One Piece season 19

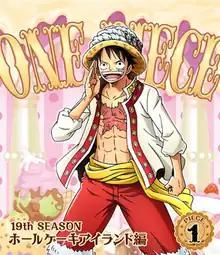
Cover for the first Japanese DVD compilation of the nineteenth season as released by Avex Pictures

The nineteenth season of the "One Piece" anime television series was produced by Toei Animation, and directed by Toshinori Fukuzawa. The season began broadcasting in Japan on Fuji Television on April 9, 2017. Like the rest of the series, it follows the adventures of Monkey D. Luffy and his Straw Hat Pirates. The season contains two story arcs.